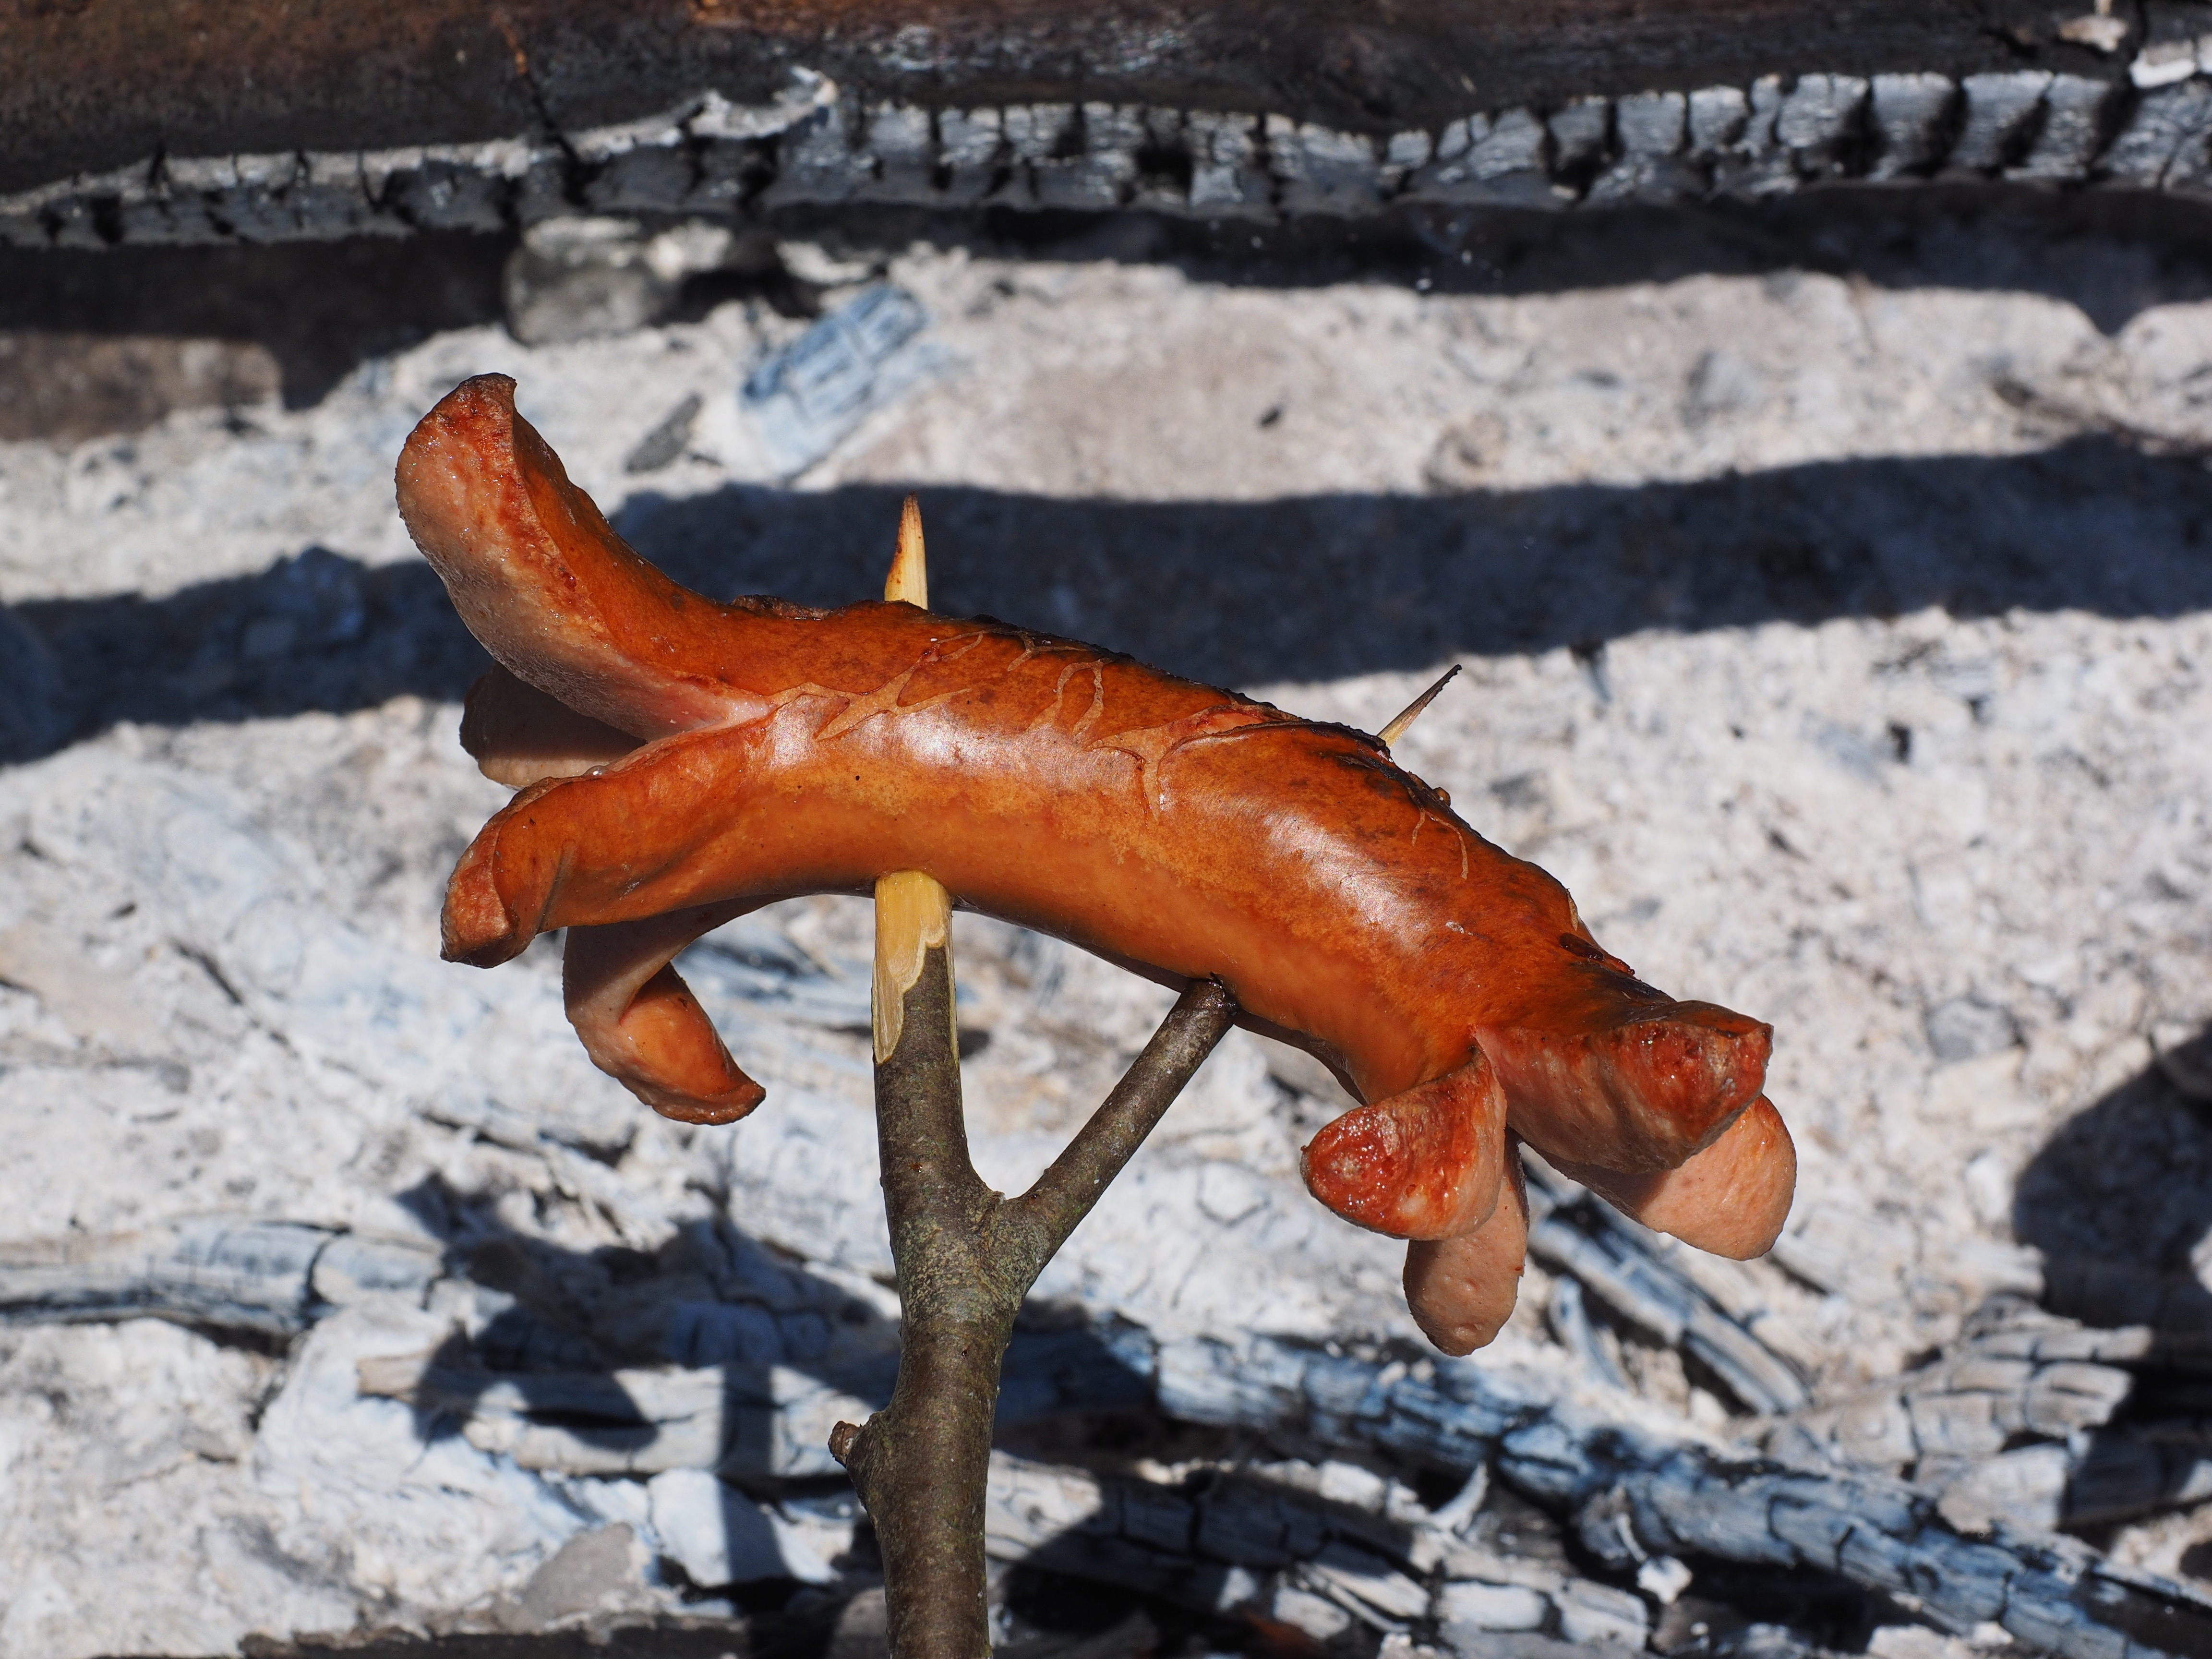
red, fire, eat, meat, barbecue, delicious, heat, fauna, grill, sausage, fry, bratwurst, embers, grilling, grill sausage, sizzle, medicinal mushroom